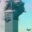
Label: skyscraper